Burr (edge)

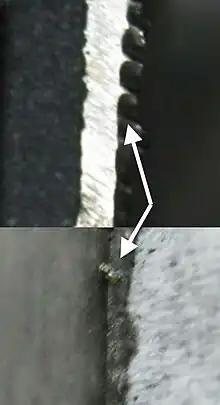
Metal burr extending beyond the edge of the cut piece, view on the cut face (top) and from the bottom (bottom)

A burr is a raised edge or small piece of material that remains attached to a workpiece after a modification process. It is usually an unwanted piece of material and is removed with a deburring tool in a process called deburring. Burrs are most commonly created by machining operations, such as grinding, drilling, milling, engraving or turning. It may be present in the form of a fine wire on the edge of a freshly sharpened tool or as a raised portion of a surface; this type of burr is commonly formed when a hammer strikes a surface. Deburring accounts for a significant portion of manufacturing costs.